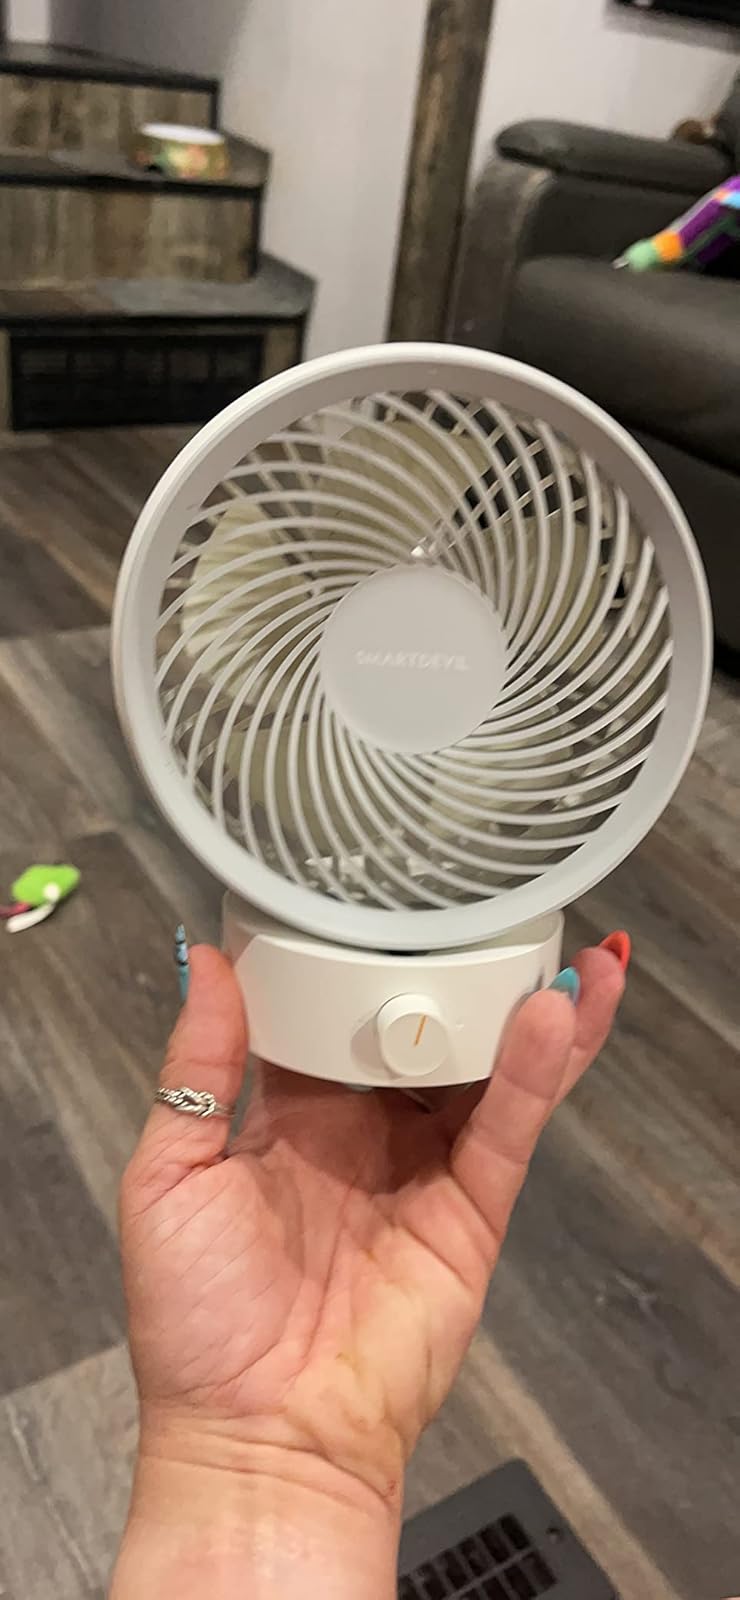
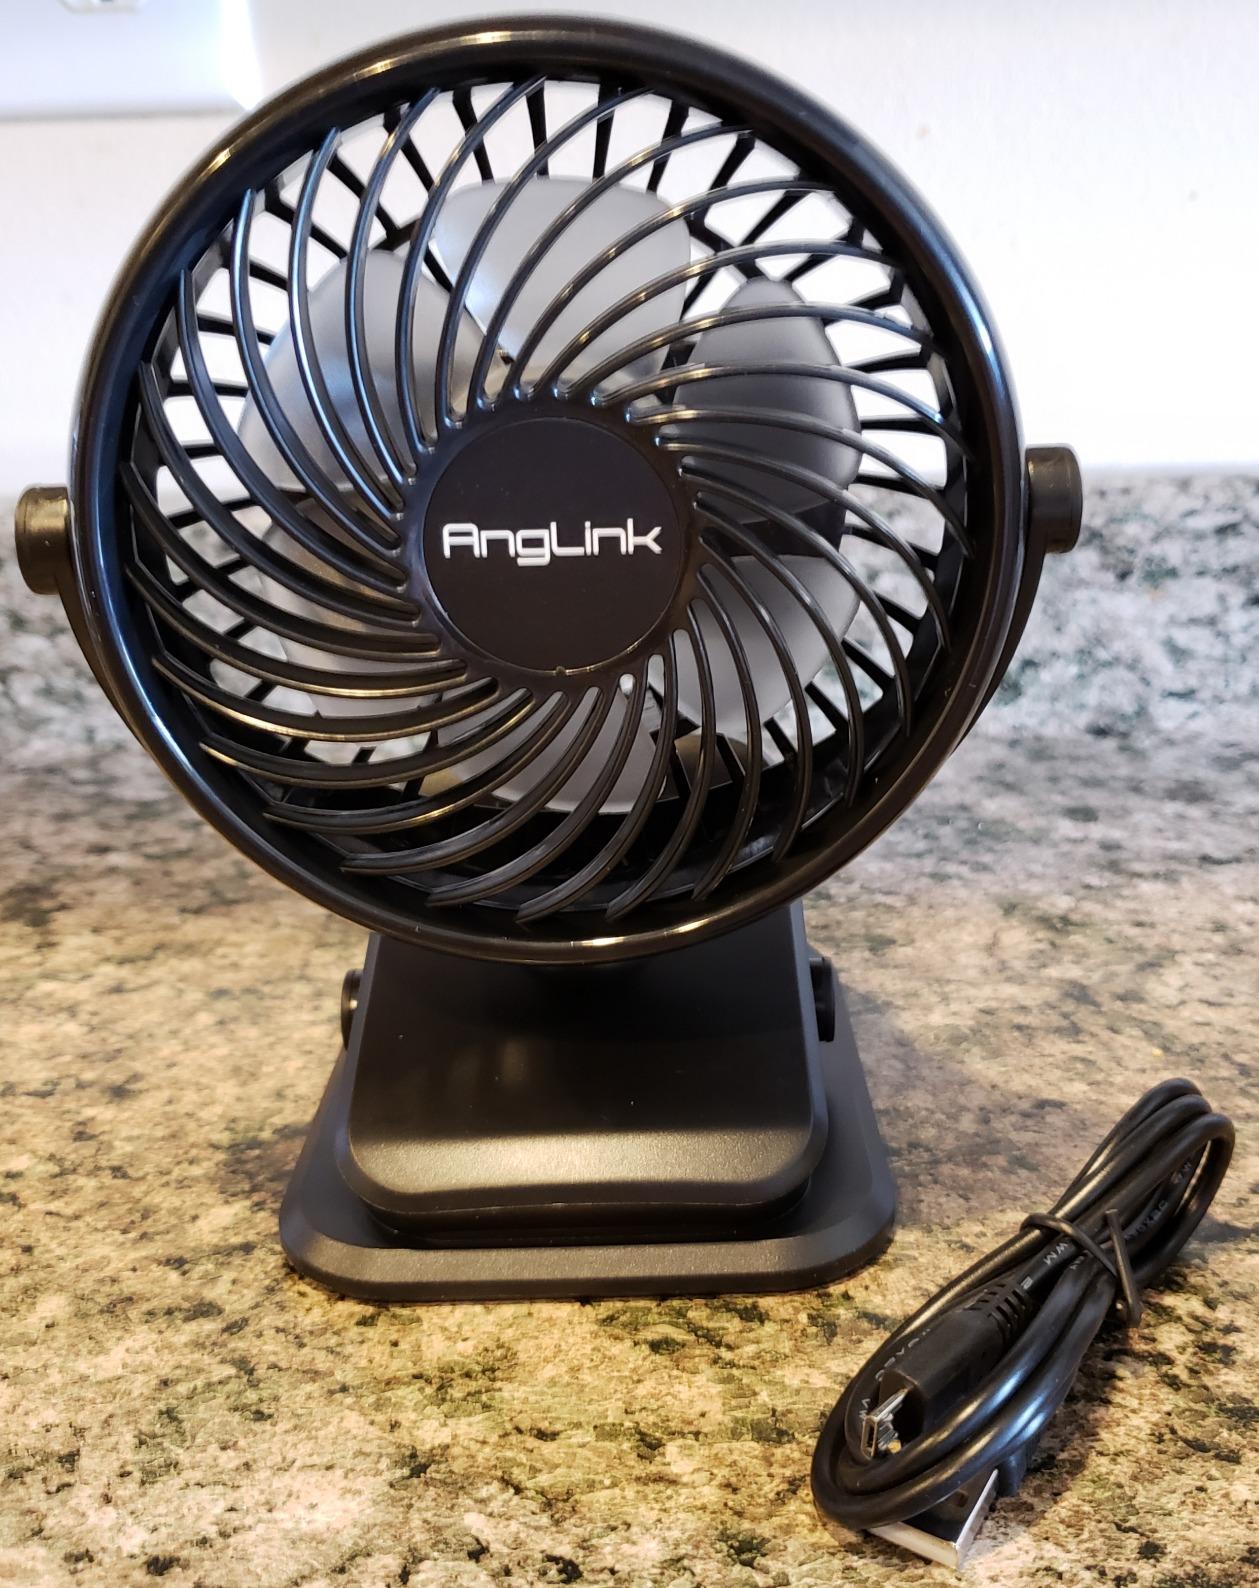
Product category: fan
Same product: no